Dirk Meier

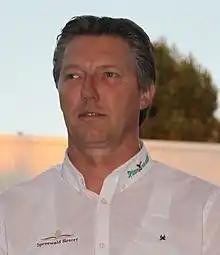
Dirk Meier in 2016

Dirk Meier (born 28 January 1964) is a retired East German cyclist. He had his best achievements in the 4000 m team pursuit, winning silver medals at the world championships of 1986 and 1987 and at the 1988 Summer Olympics.